Refracting telescope

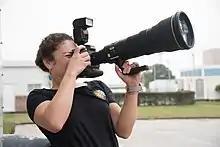
Astronaut trains with camera with large lens

Refractors suffer from residual chromatic and spherical aberration. This affects shorter focal ratios more than longer ones. An achromatic refractor is likely to show considerable color fringing (generally a purple halo around bright objects); an 16 achromat has much less color fringing.